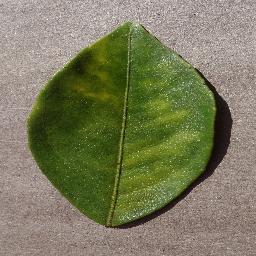
Label: Orange___Haunglongbing_(Citrus_greening)